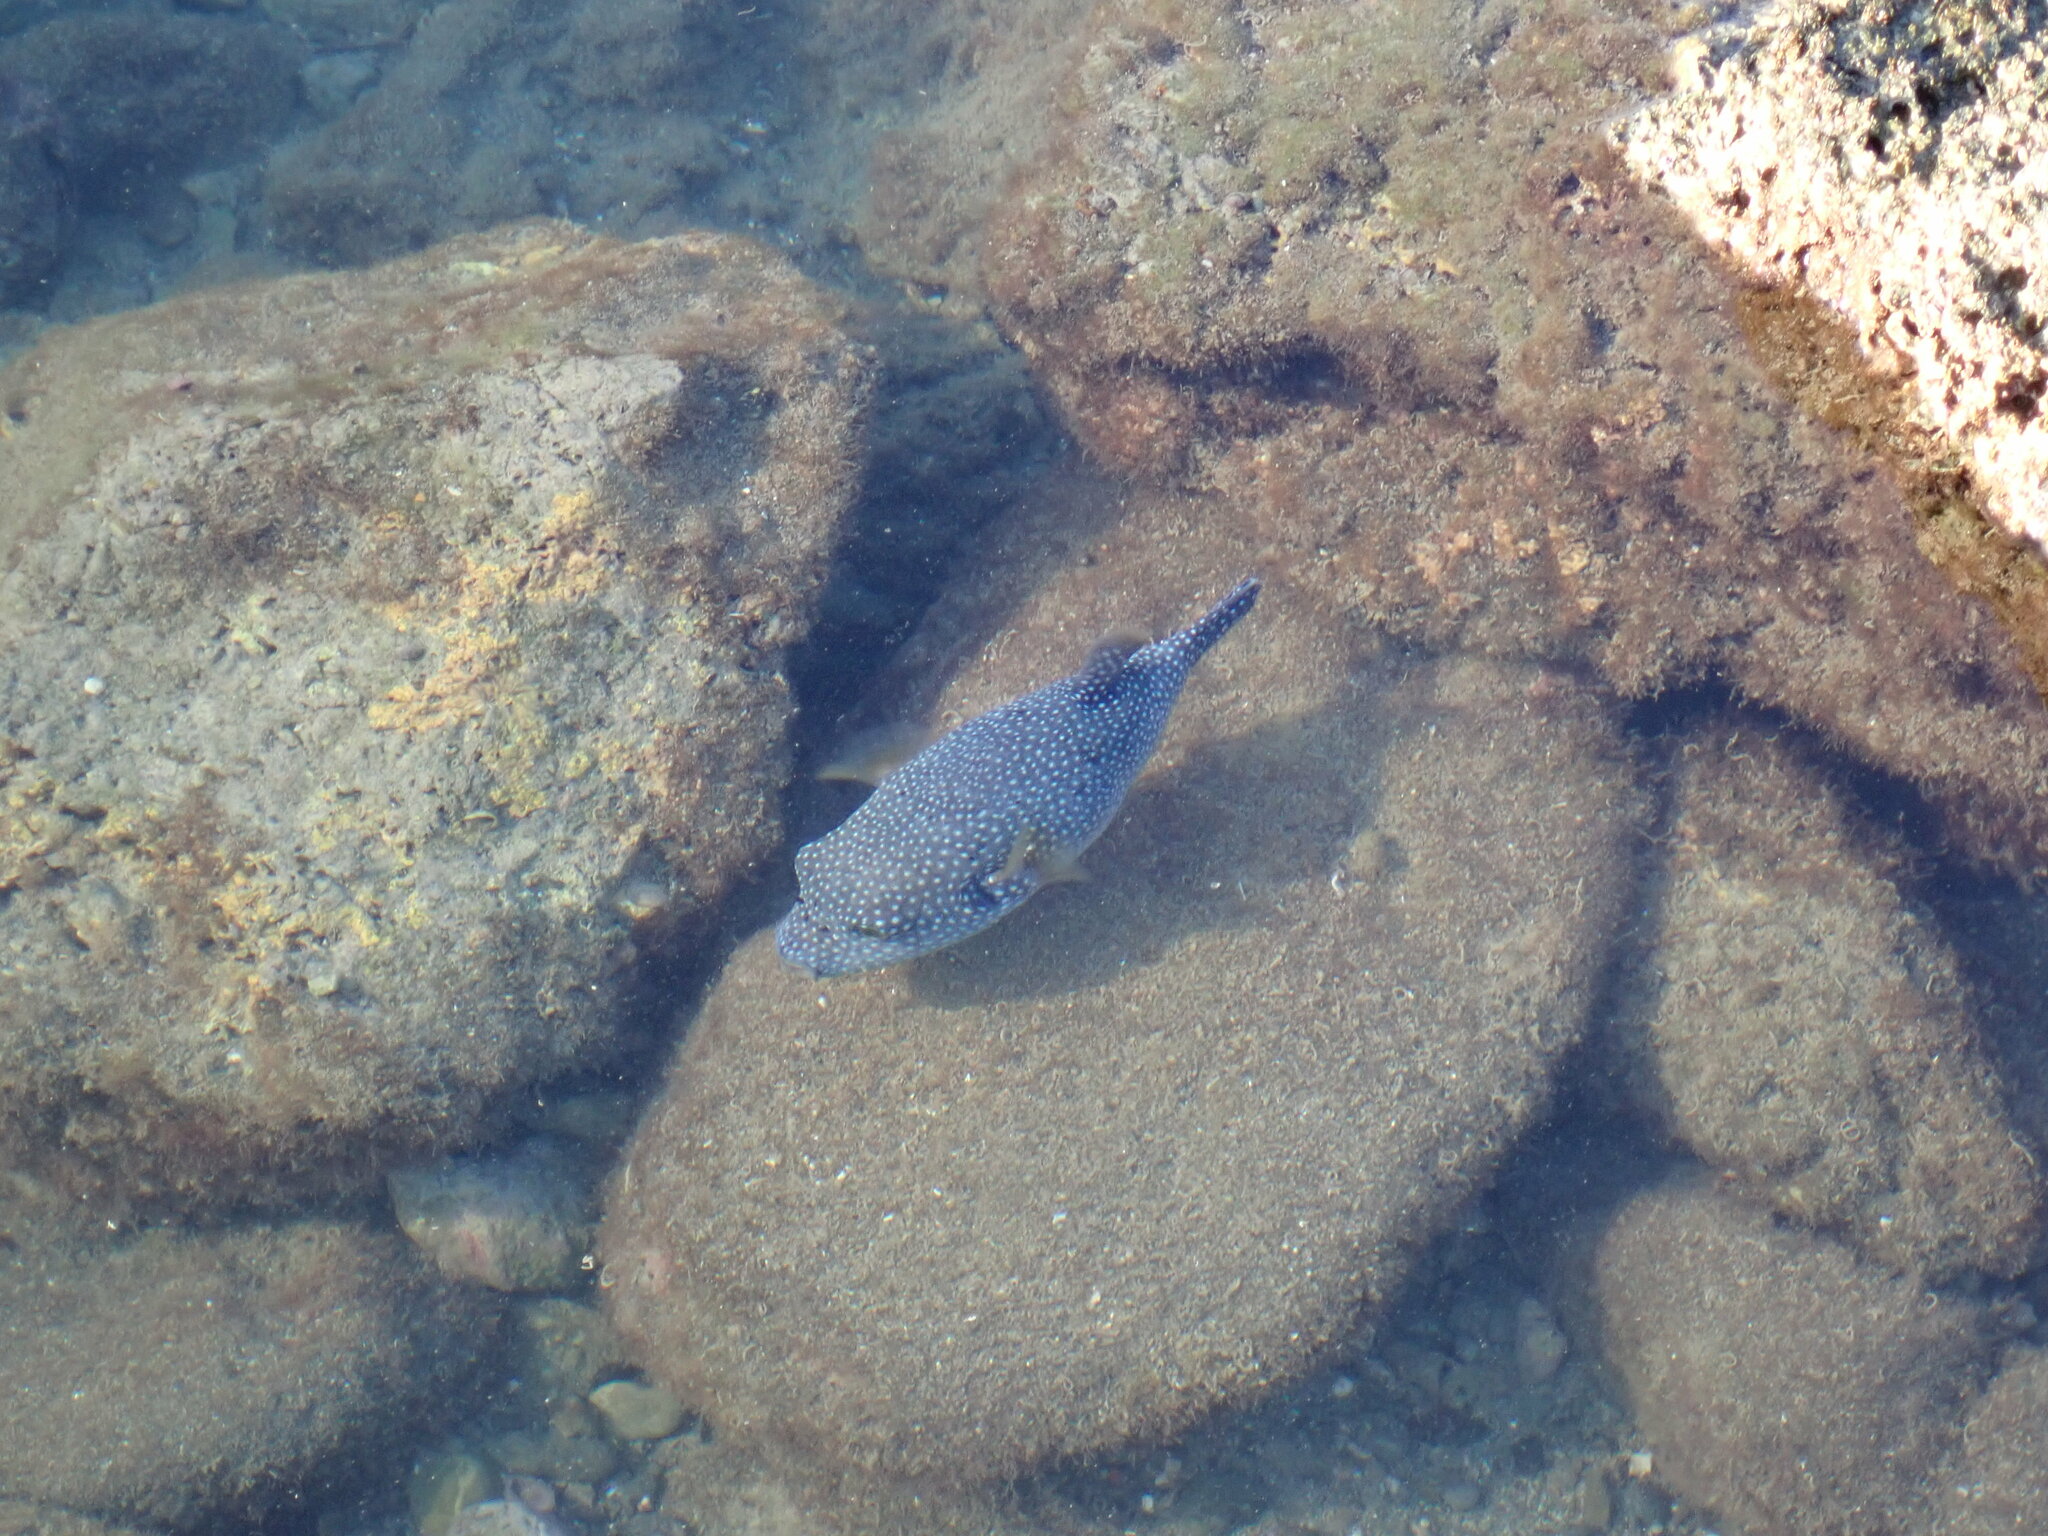
Arothron meleagris (Guineafowl Puffer)